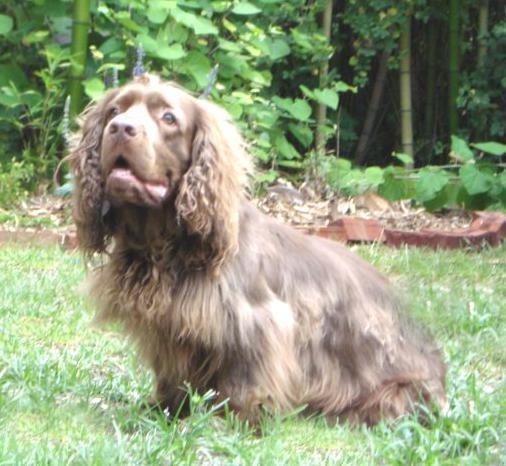
Sussex_spaniel